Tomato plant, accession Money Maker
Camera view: horizontal (90 deg, fisheye); turntable rotation: 150 degrees
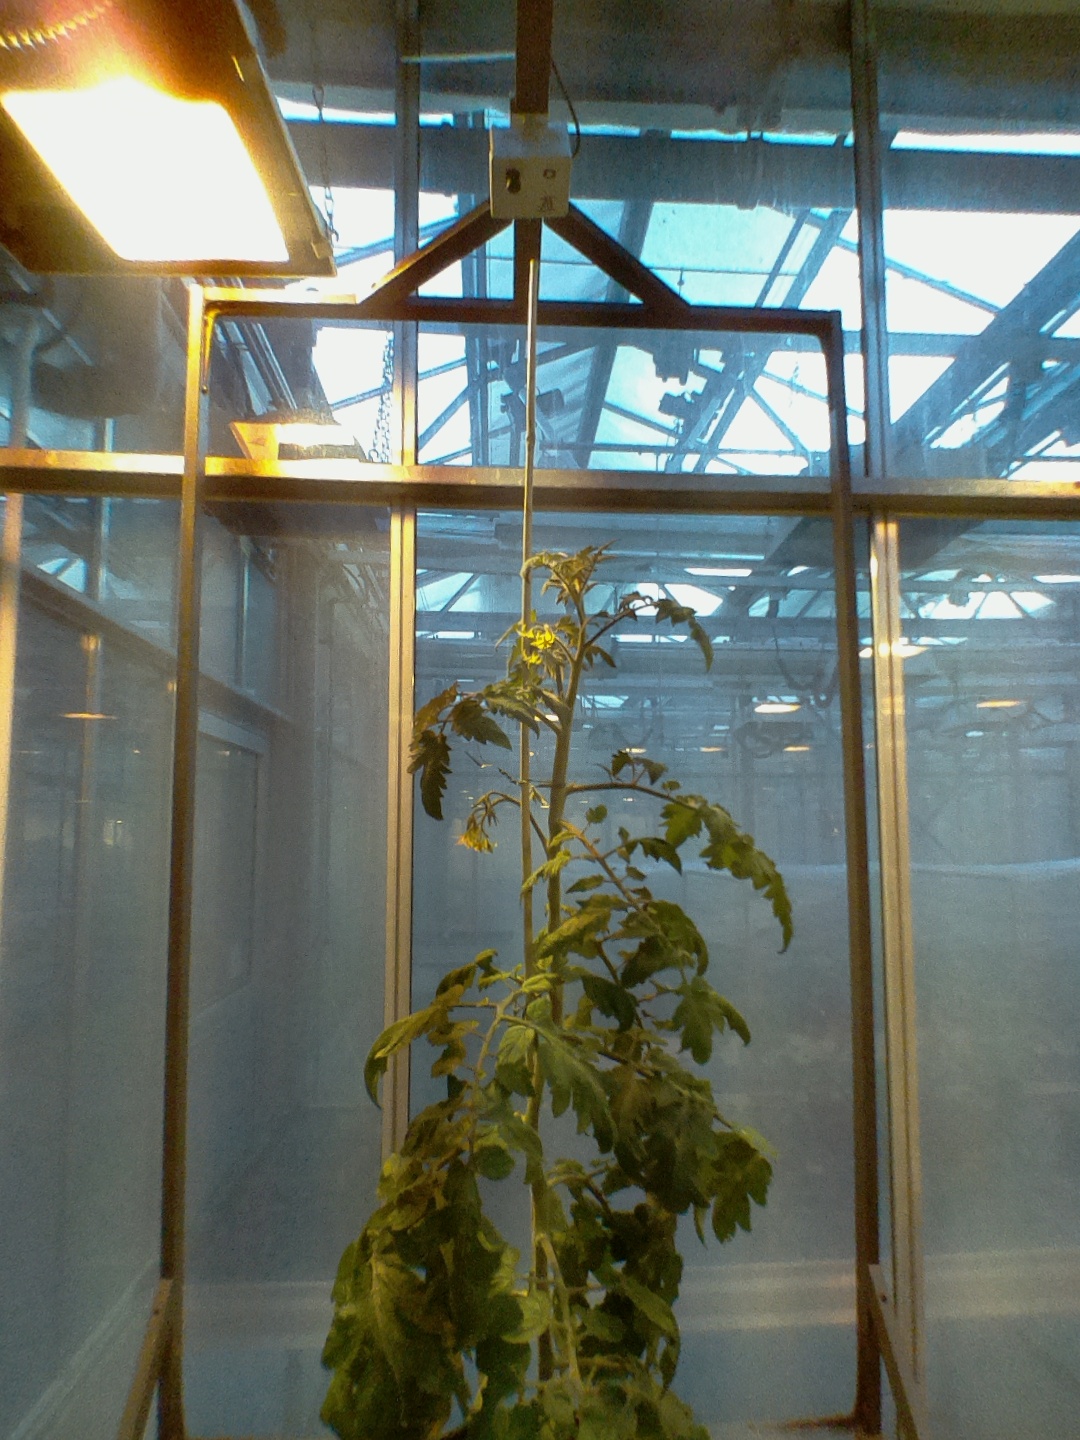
BBCH growth stage 70: Fruits at the main stem or branches visibles